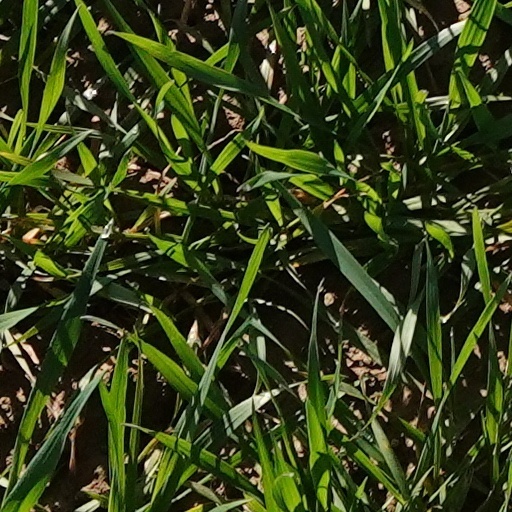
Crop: wheat